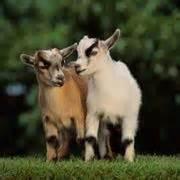
sheep